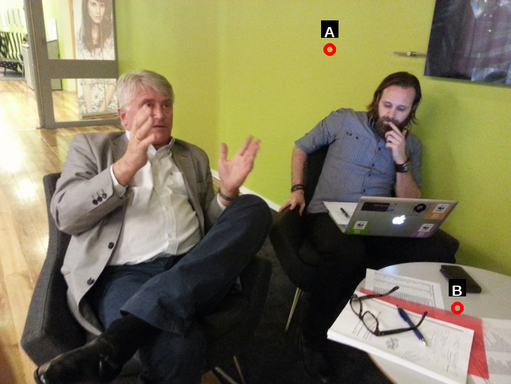
Question: Two points are circled on the image, labeled by A and B beside each circle. Which point is closer to the camera?
Select from the following choices.
(A) A is closer
(B) B is closer
Answer: B